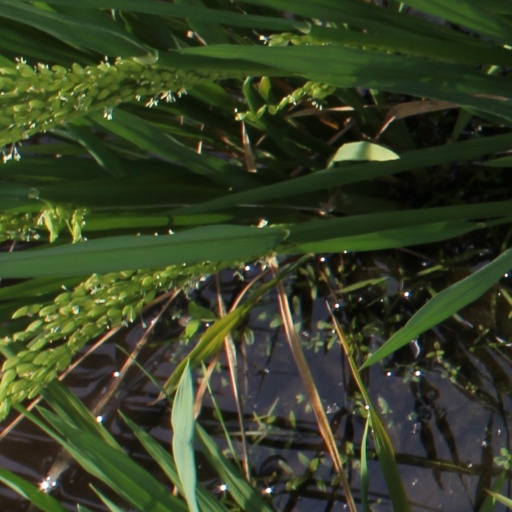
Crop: rice